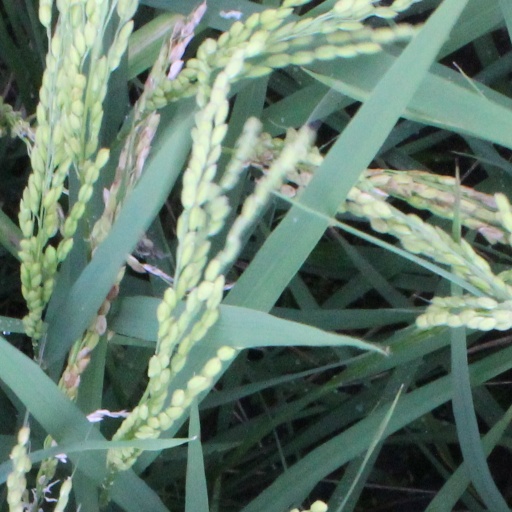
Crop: rice